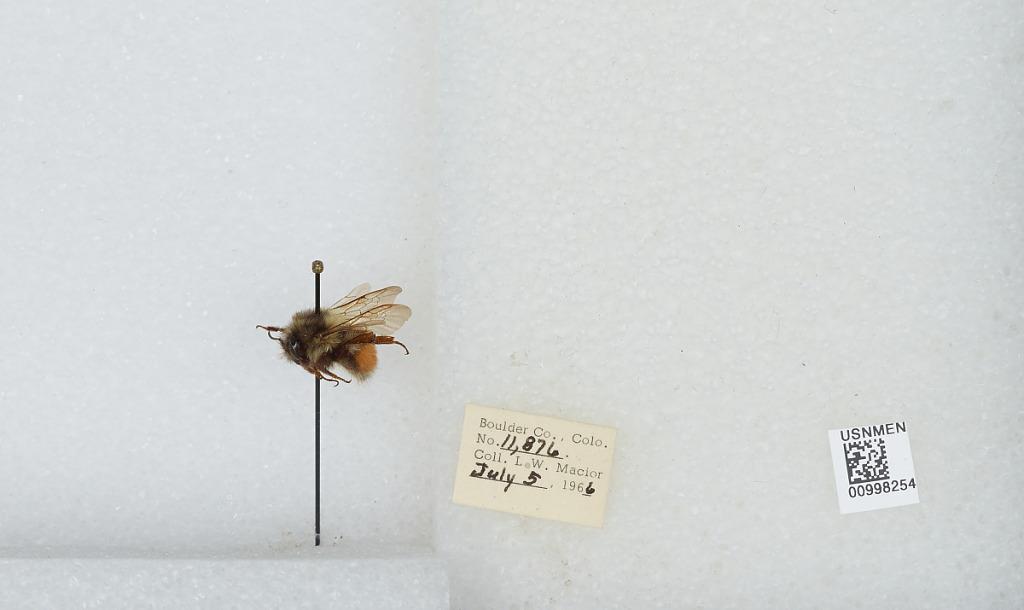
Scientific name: Bombus (Pyrobombus) melanopygus Nylander
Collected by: L. Macior
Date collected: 1966-7-5
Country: United States
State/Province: Colorado
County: Boulder
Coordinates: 40.015, -105.27